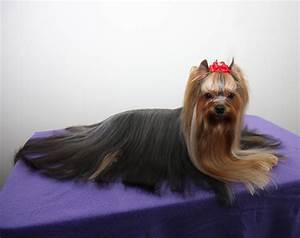
Label: dog